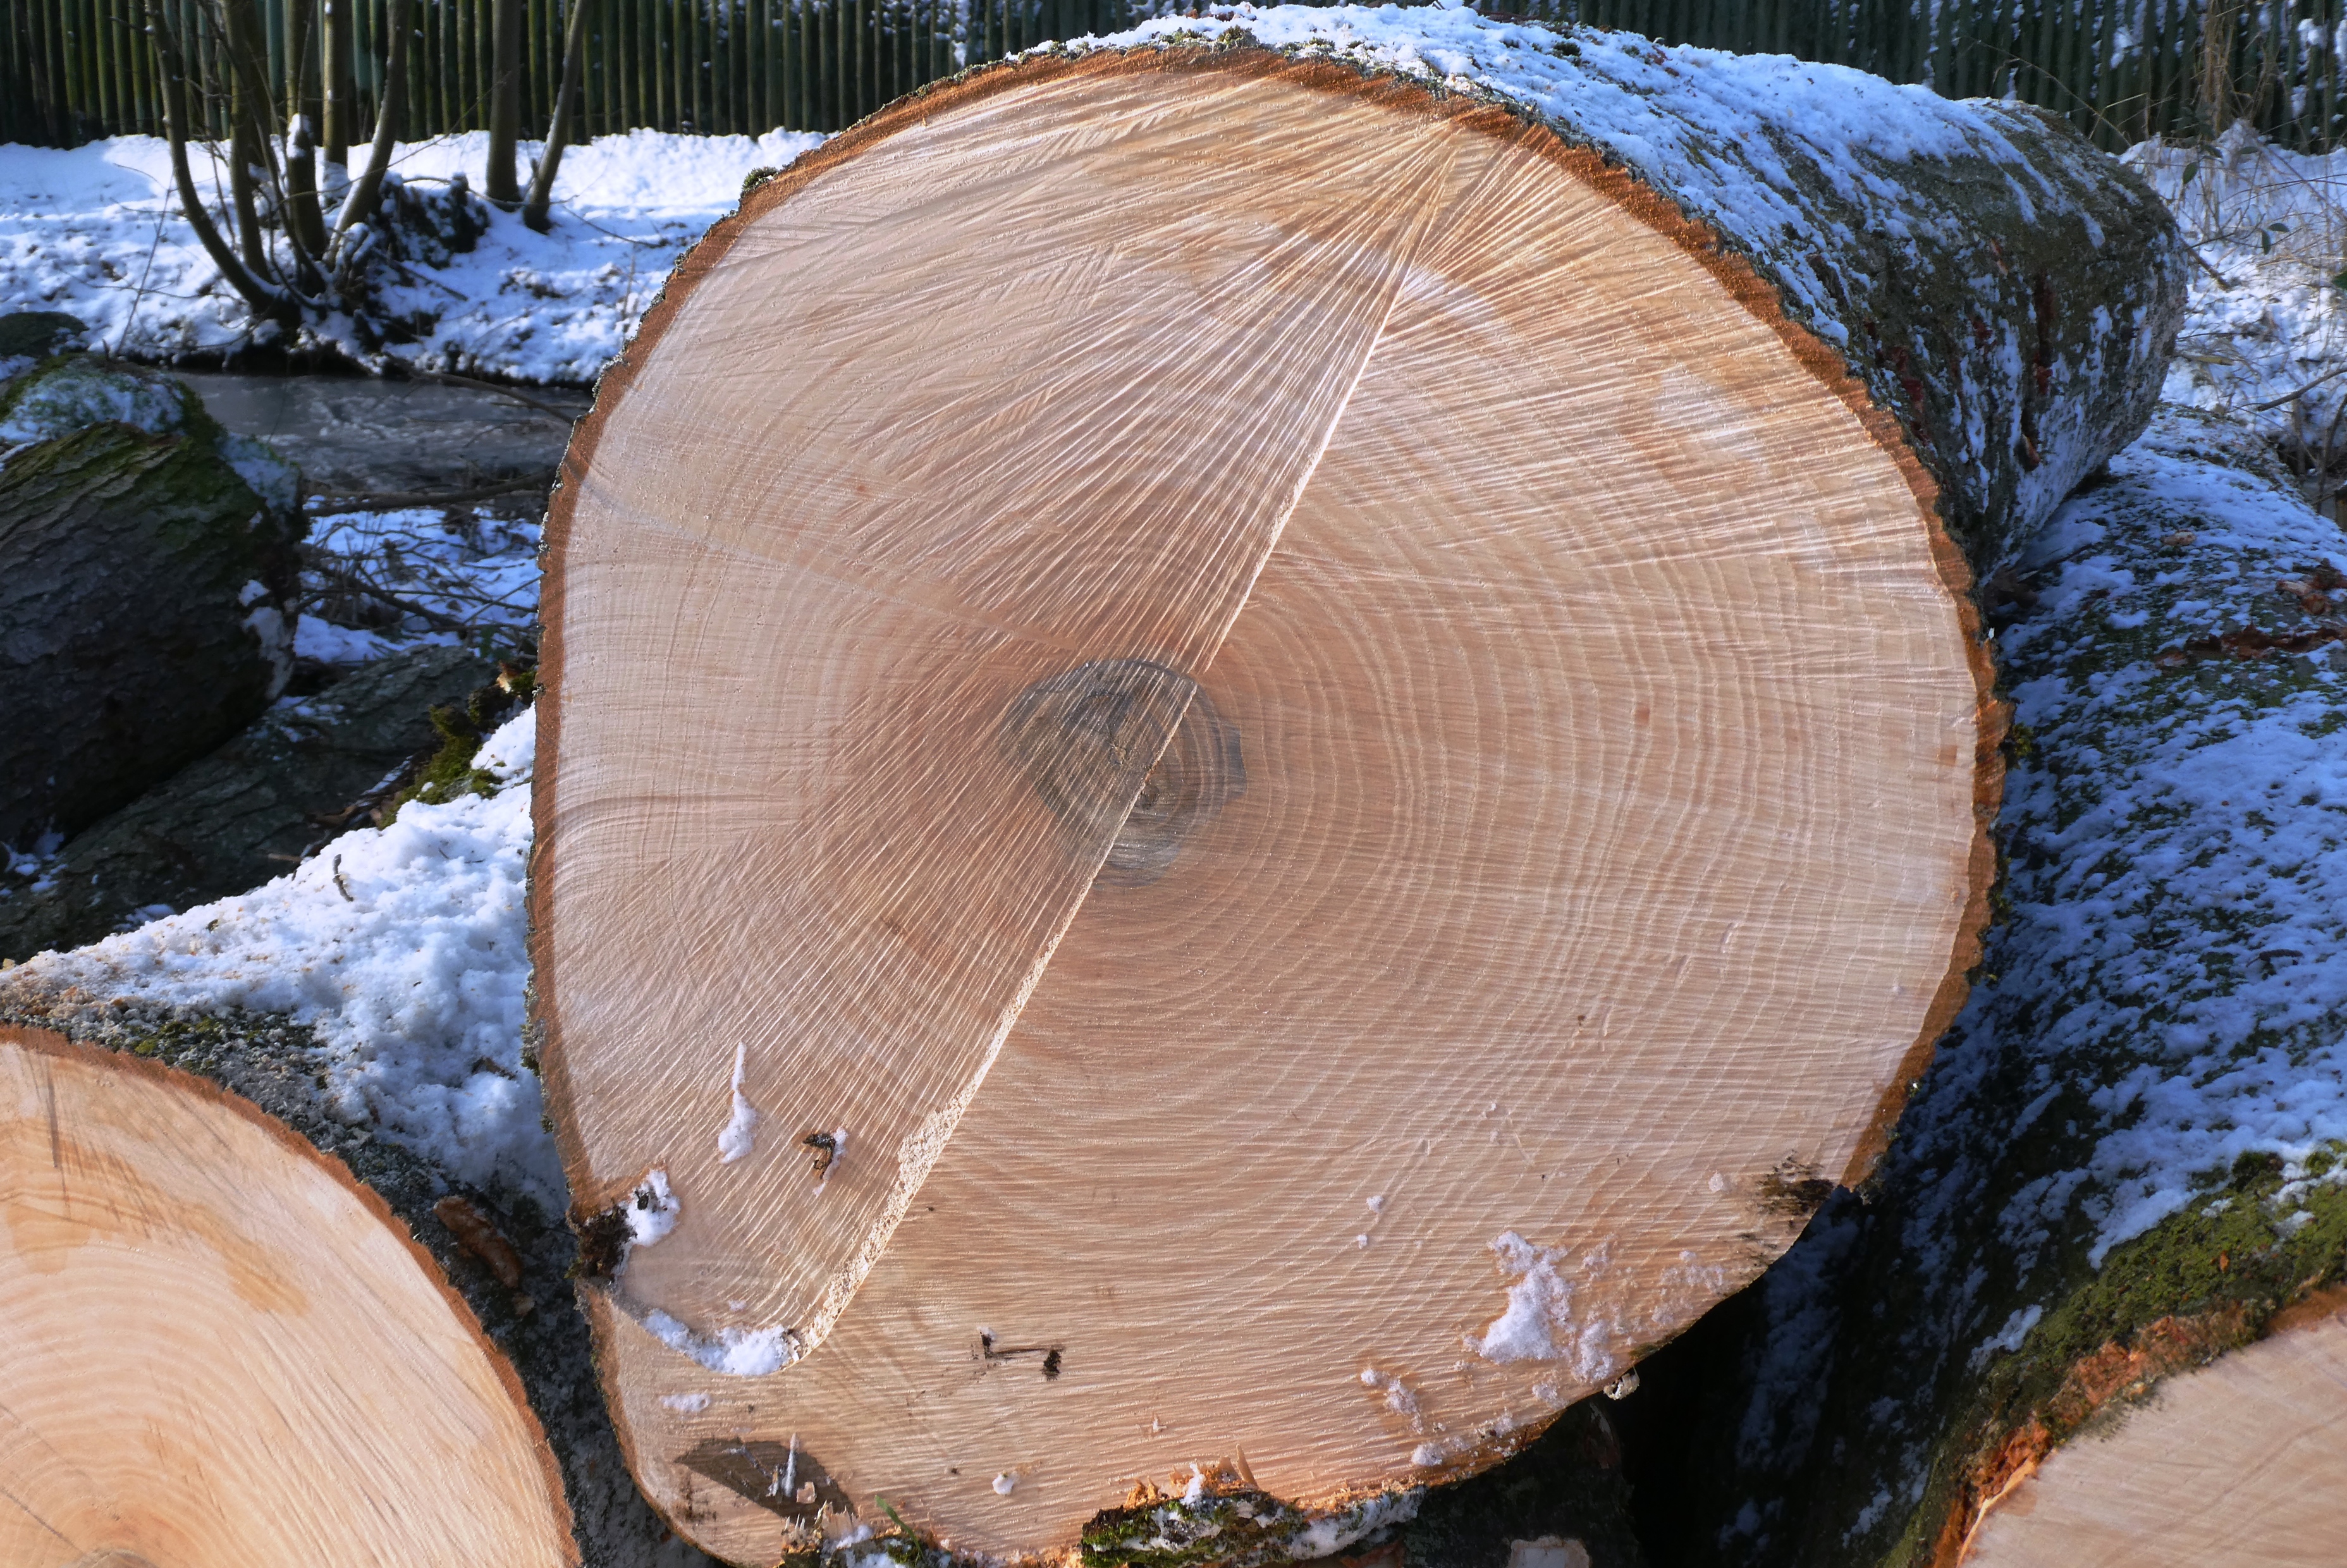
sawn, trees, wood, forestry, structure, annual, rings, saws, winter, tree stump, tree, trunk, woody plant, plant, lumber, branch, logging, rock, circle